Christian Ressler

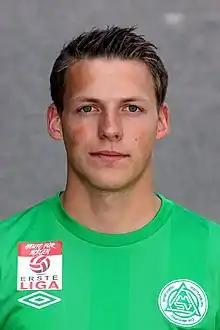
Ressler in 2013.

Christian Ressler (born 13 July 1991) is an Austrian footballer who plays for SV Mattersburg.